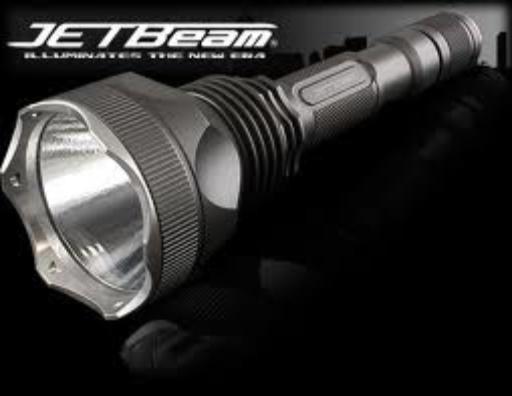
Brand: jetbeam
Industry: Electronic